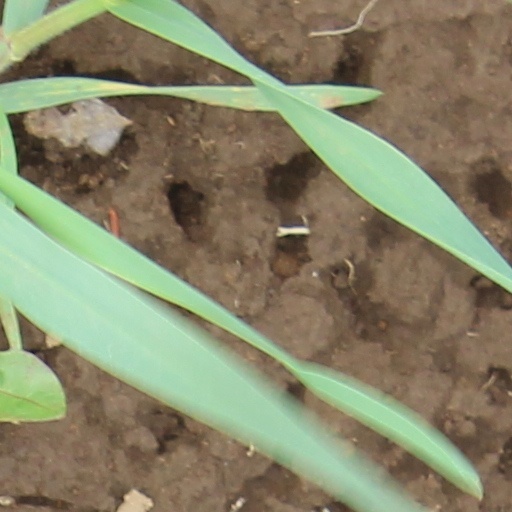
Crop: wheat